Raphael Coxie

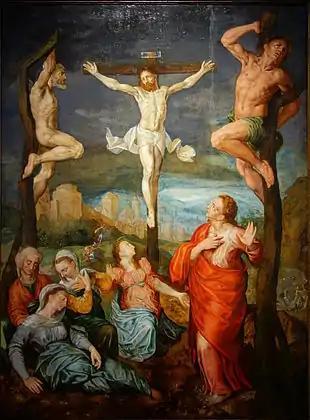
"The Crucifixion", attributed to Raphael Coxie or Gillis Mostaert I

Raphael Coxcie (c. 1540 – 1616), was a Flemish Renaissance painter mainly known for his portrait and history paintings.